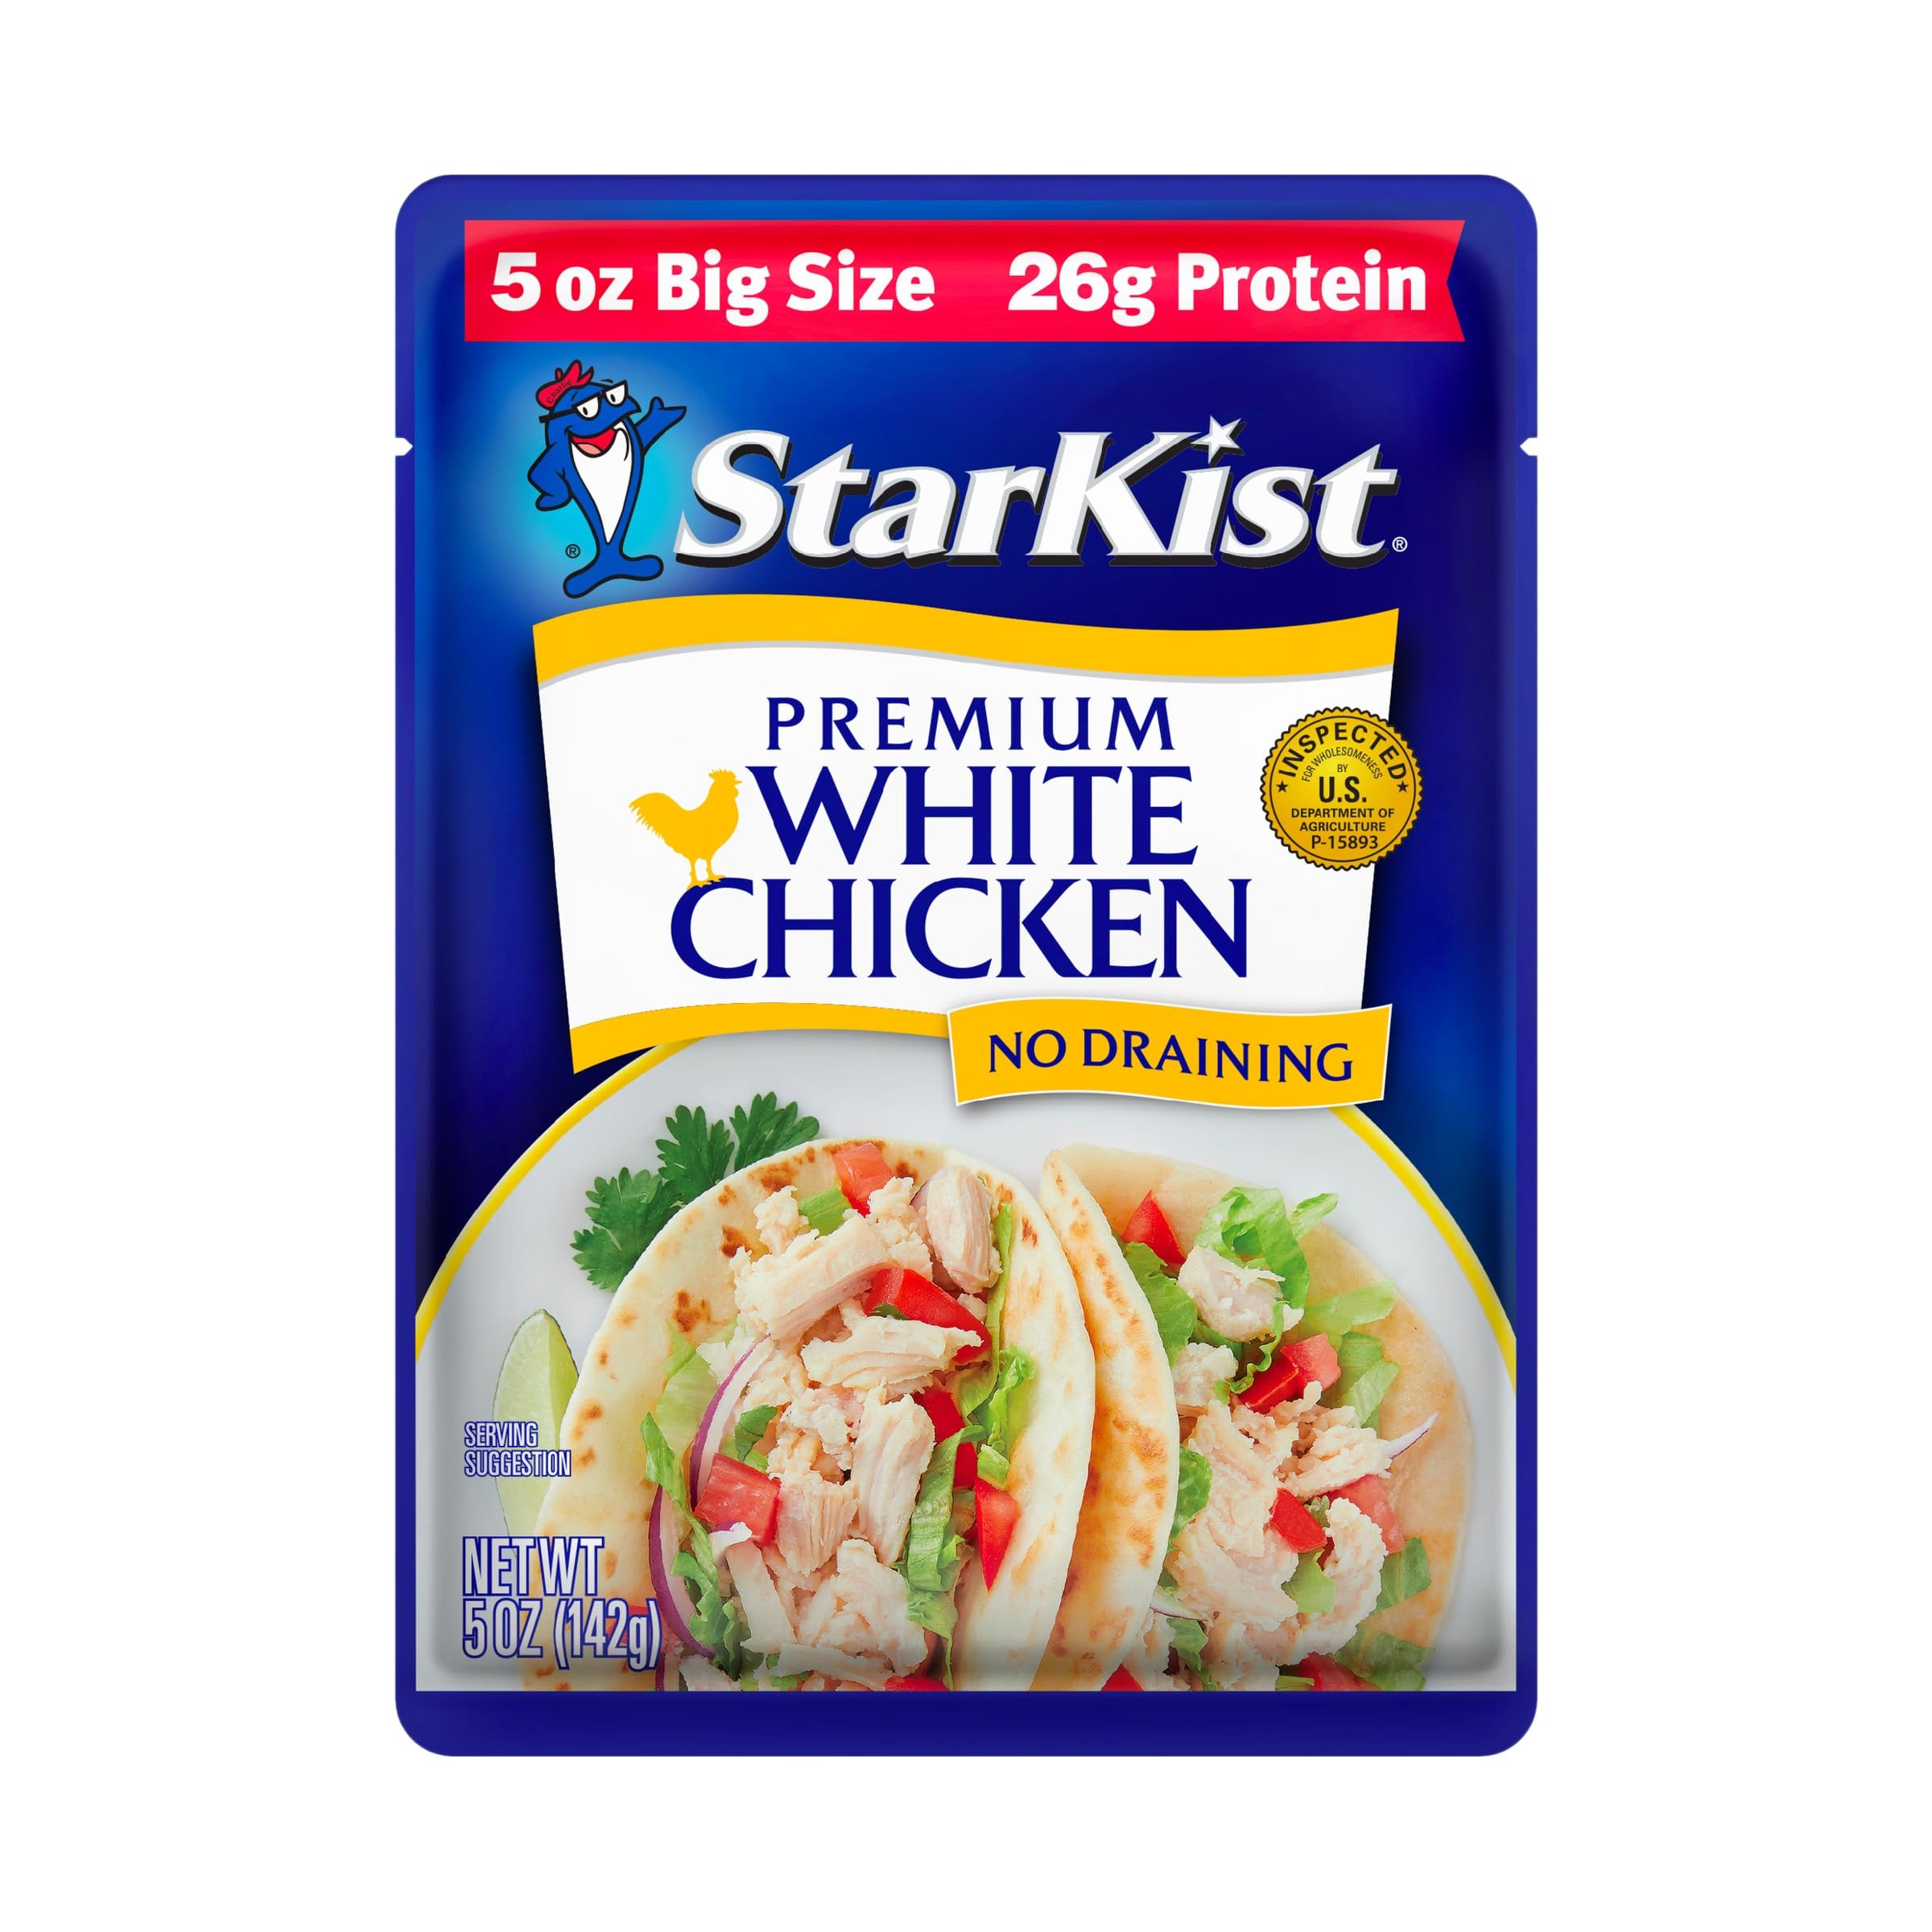
Item Name: StarKist Premium White Chicken, 5 oz Pouch "Big Size"
Bullet Point 1: Premium Chicken: Starkist Premium White Chicken pouches feature fully cooked, tender chicken that is ready to enjoy in all of your favorite recipes. It’s perfect for quick snacks or meals on the go
Bullet Point 2: Excellent Source of Protein: Each chicken pouch is packed with 28g of protein and 150 calories per pouch It’s gluten free, soy free and works well with Keto, Paleo, Mediterranean, and Weight Watchers diet plans
Bullet Point 3: Versatile Flavor – Our ready to eat chicken is great for enjoying in your favorite recipes or straight out of the pouch It’s chicken in a pouch that makes quick and delicious chicken salad, buffalo chicken, chicken quesadillas & makes meal prep a breeze
Bullet Point 4: No Drain Pouch. This is the first pouch chicken that truly does not require draining Our flavor fresh pouch preserves the freshness, so it’s always delicious and ready when you are. There’s no can opener or draining required - just tear, eat and go
Bullet Point 5: They are easy to store and great to have handy for when hunger strikes, whether you’re on the go, at the office, or at home
Value: 5.0
Unit: Ounce

Price: 3.925